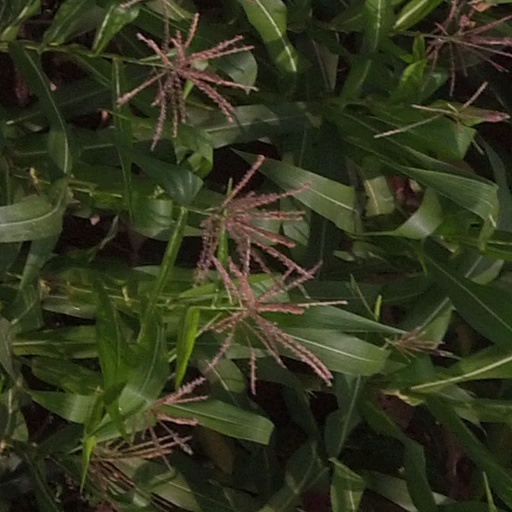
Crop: maize; corn